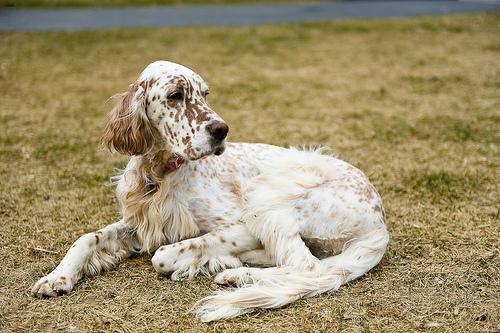
Breed: english setter